Spencer Baird Nichols

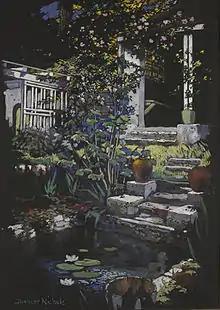
Gouache on black paper painting by Spencer Baird Nichols depicting the water garden in the Bronxville home the family had from 1915 to 1922.

The Nichols' son Mather died in 1922 of typhoid, which led them to move to Kent, Connecticut, where they were among the founding members of another artist colony. According to the Kent Historical Society "The Kent Art Association was founded in 1923 by nine well established artists who knew each other when they lived in New York before moving to Kent: Rex Brasher, Elliot Clark, Floyd Clymer, F. Luis Mora, George Laurence Nelson, Spencer Nichols, Robert Nisbet, Williard Dryden Paddock and Frederick Waugh. Six were National Academicians."